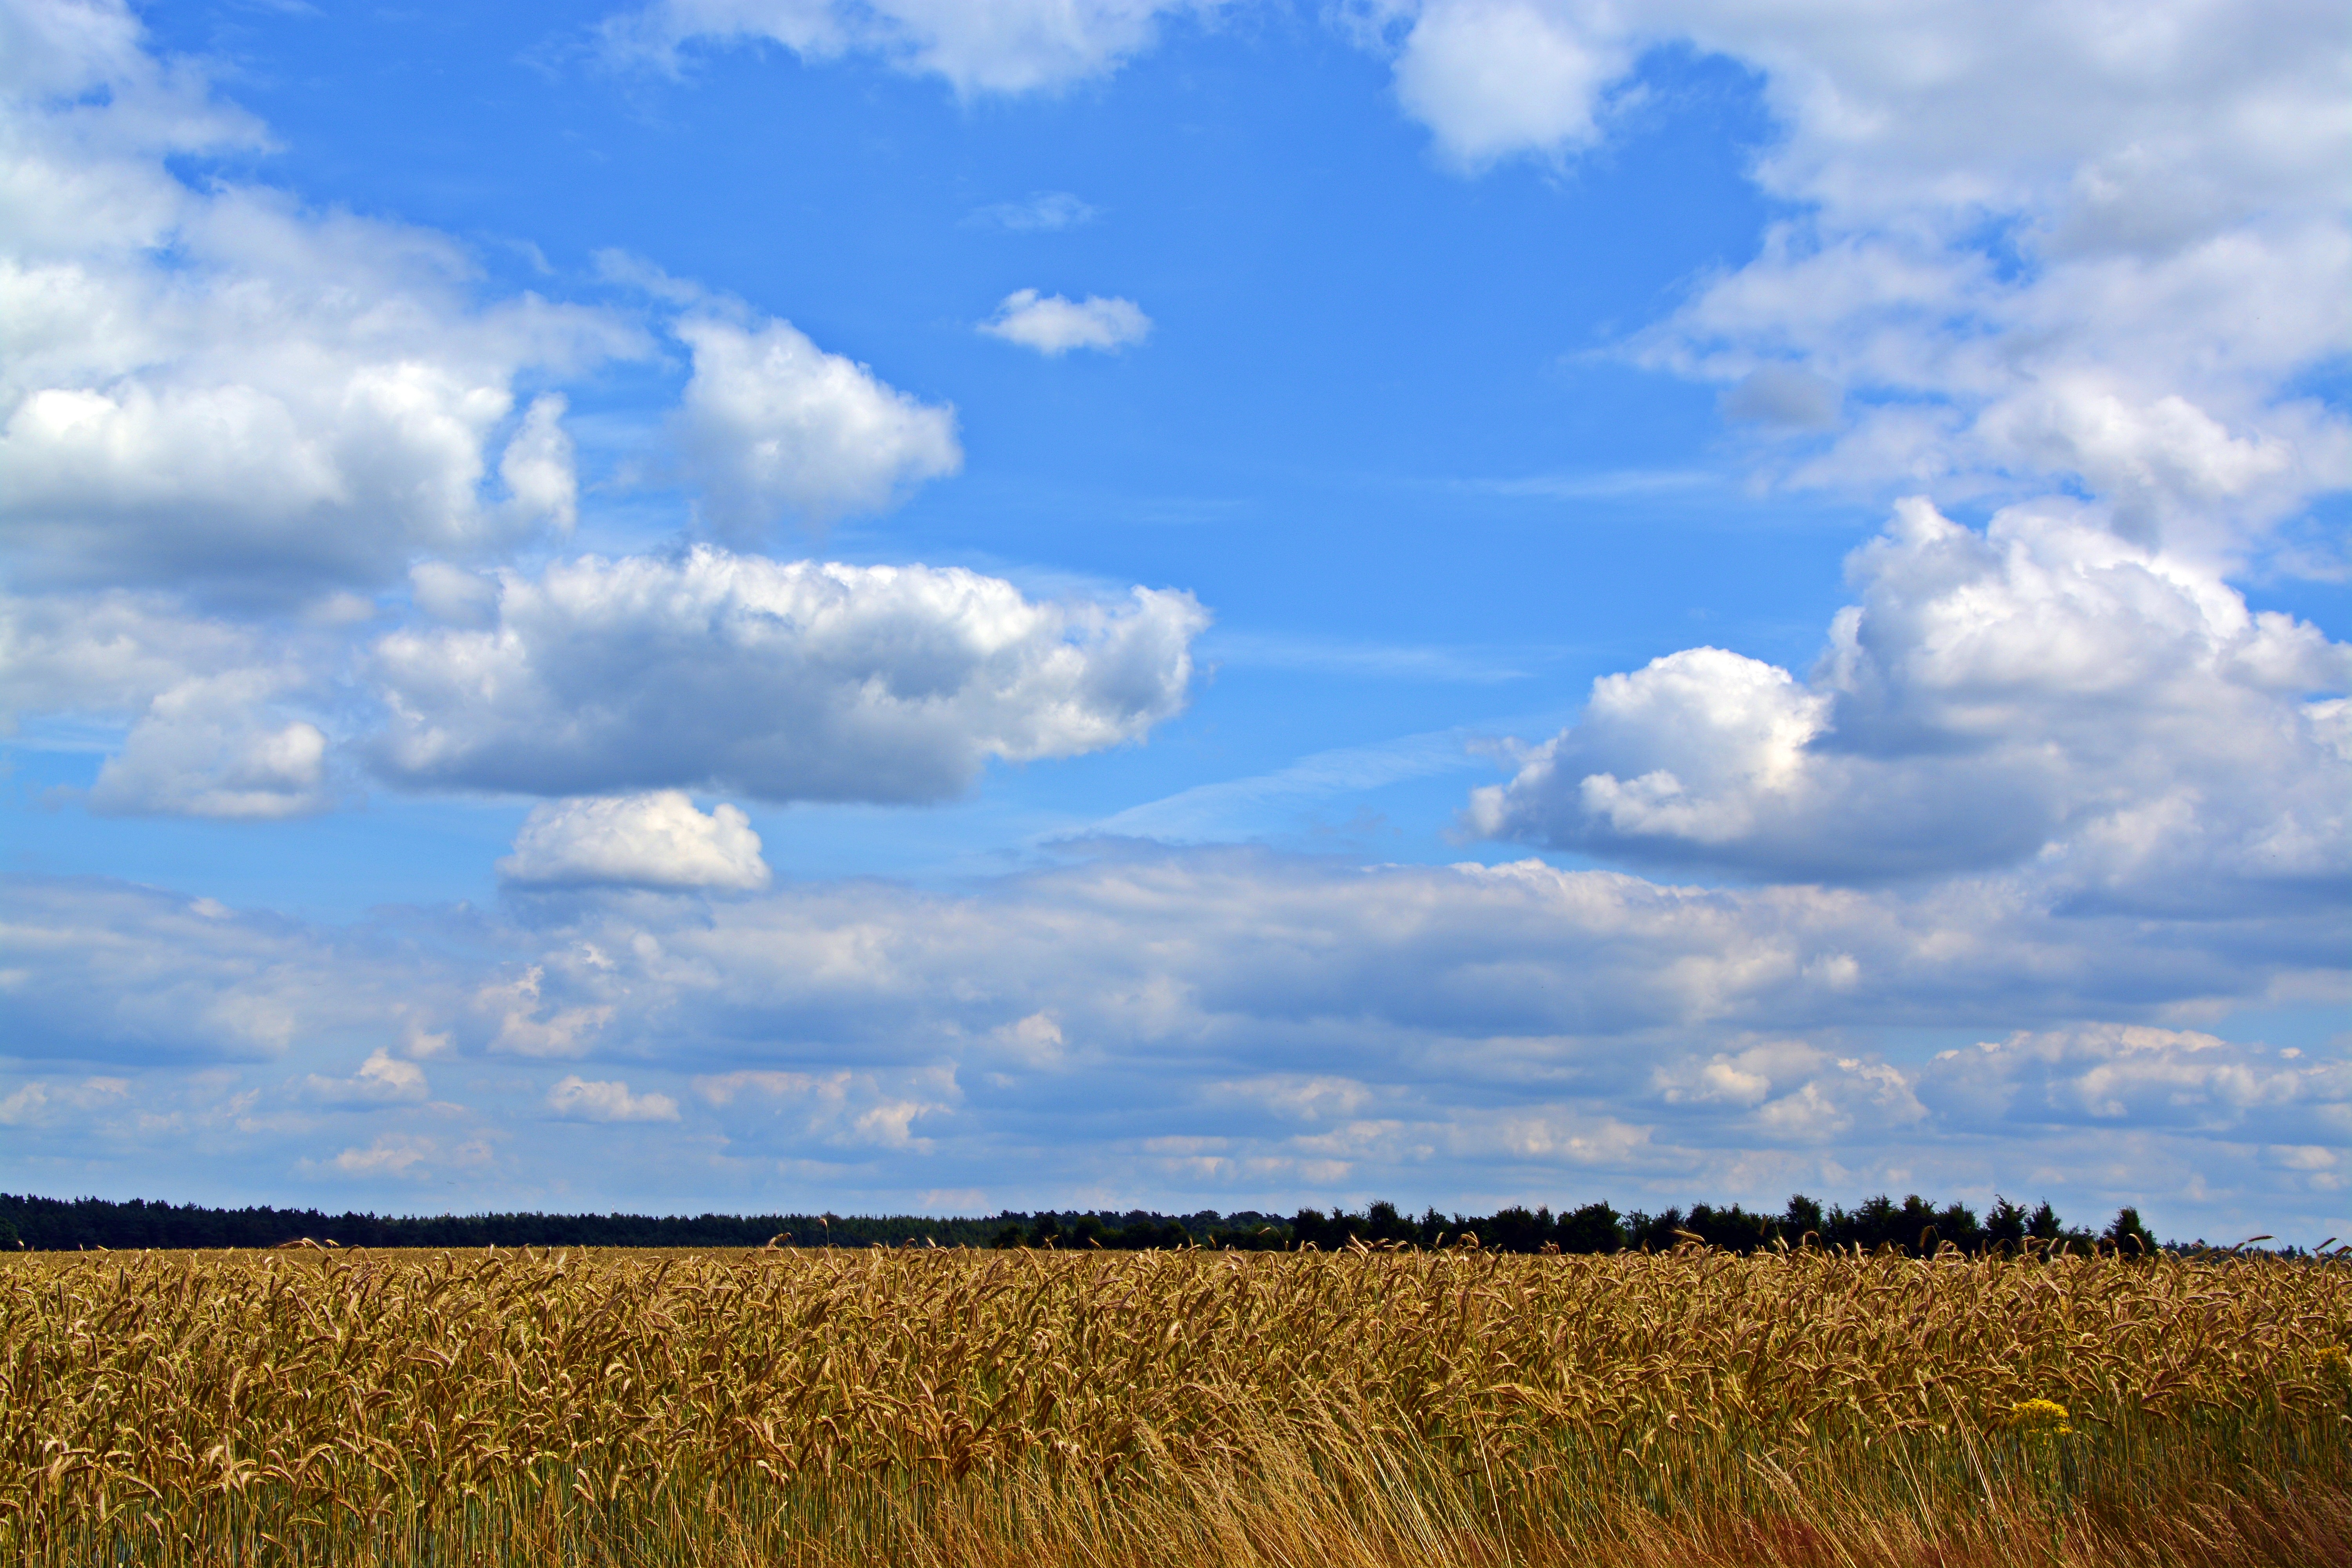
landscape, nature, grass, horizon, cloud, plant, sky, field, meadow, prairie, flower, crop, pasture, cumulus, agriculture, savanna, plain, clouds, grassland, cereals, ecosystem, steppe, rural area, flowering plant, meteorological phenomenon, grass family, land plant